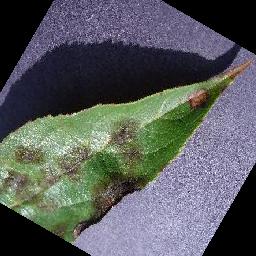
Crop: apple
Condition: scab